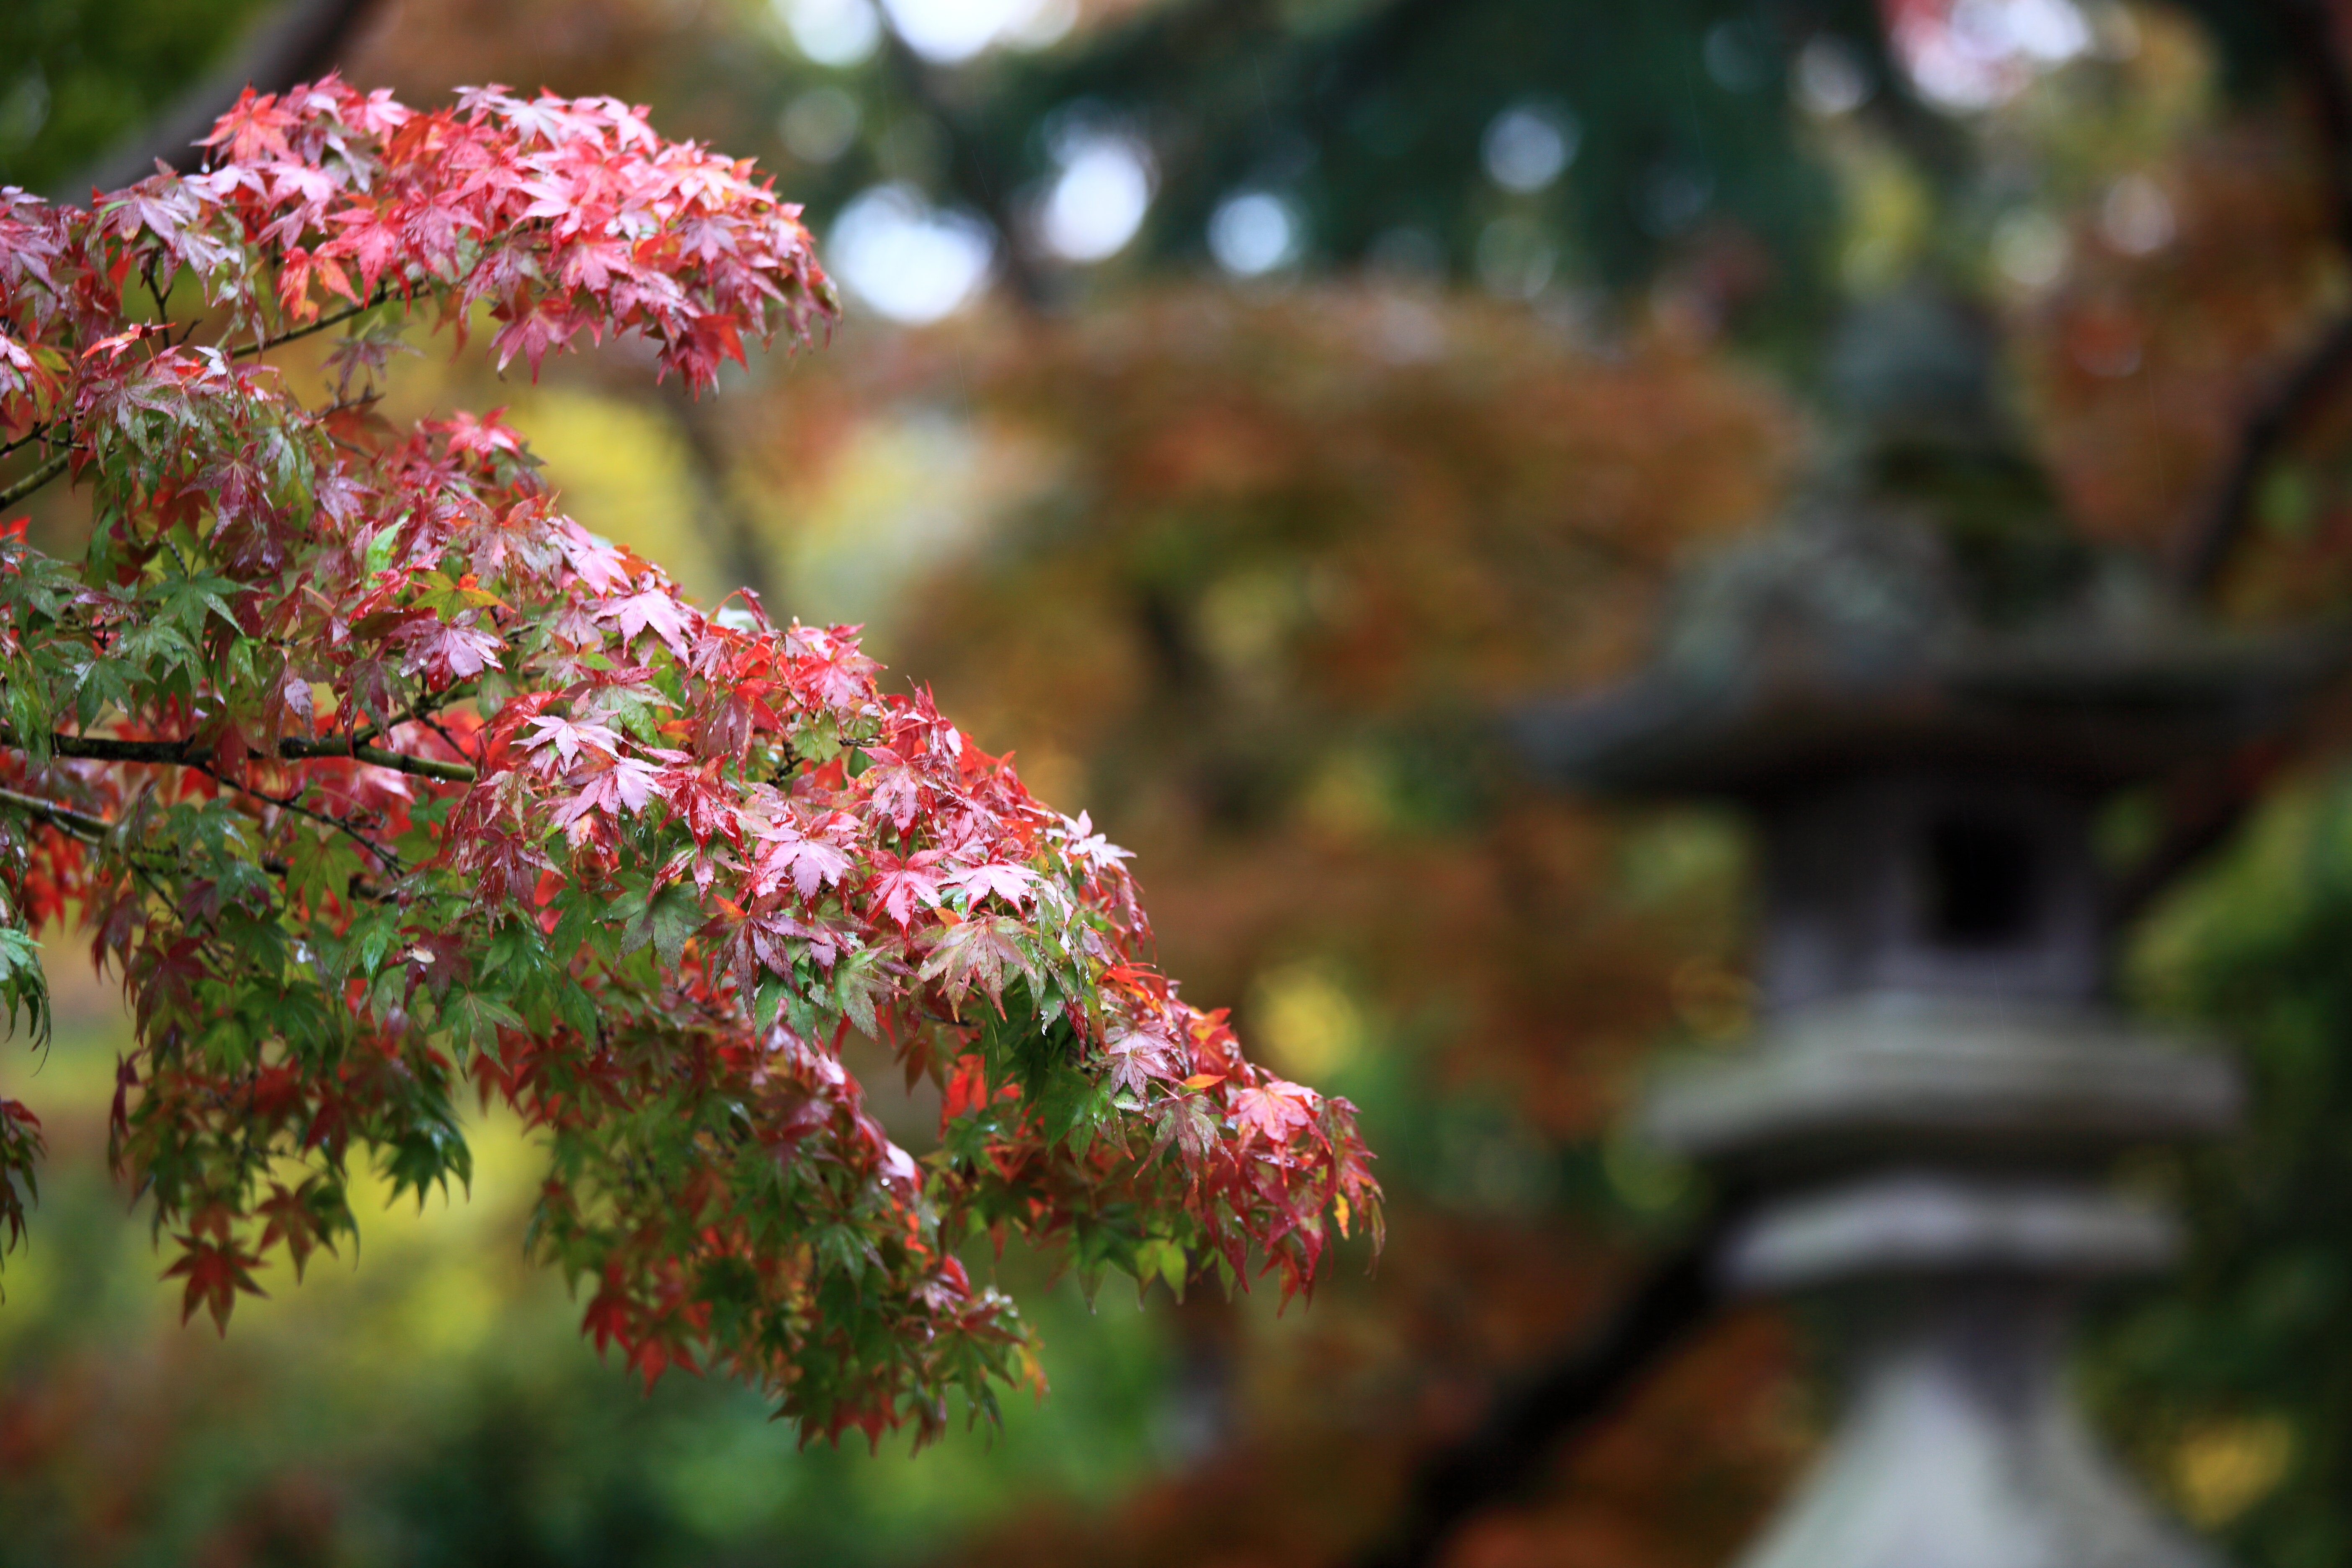
tree, nature, branch, blossom, plant, sunlight, leaf, flower, spring, green, high, produce, autumn, botany, flora, season, cool image, temple, shrub, nara, 5d, hires, markii, hi, res, resolution, chougosonshiji, flowering plant, woody plant, land plant